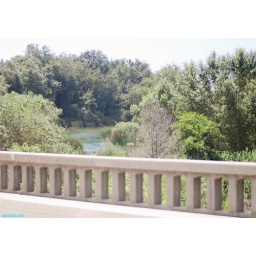
old pacific coast highway bridge (built in 1946) over san mateo creek at trestles beach